Sebastián Gamarra

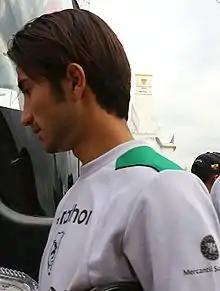
Gamarra in 2015

Sebastián Gamarra (born 15 January 1997) is a Bolivian professional footballer who once played as a midfielder for the Bolivia national team.